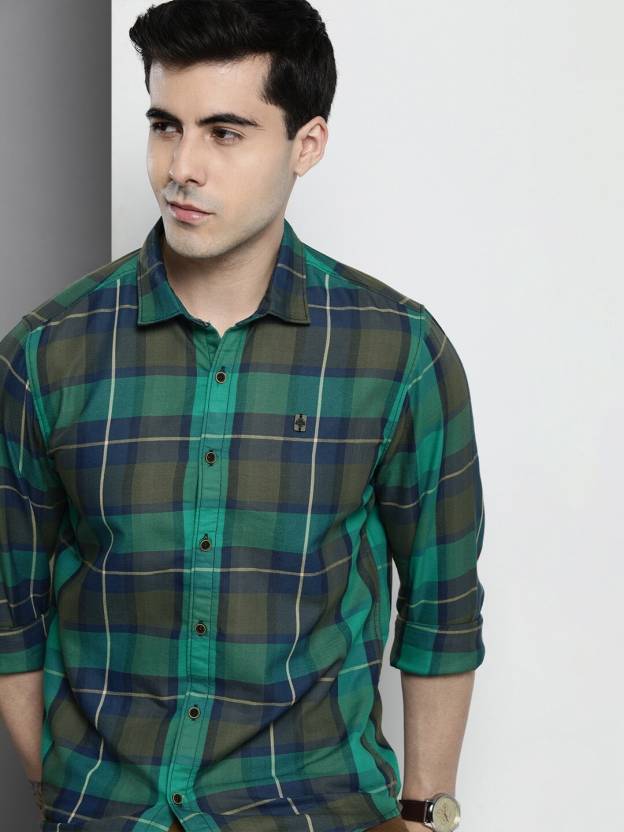
Product: Men Regular Fit Checkered Cut Away Collar Casual Shirt
Price: ₹571
Colors: Blue
Pattern: Checkered
Description: Blue Checked Regular Fit Shirt